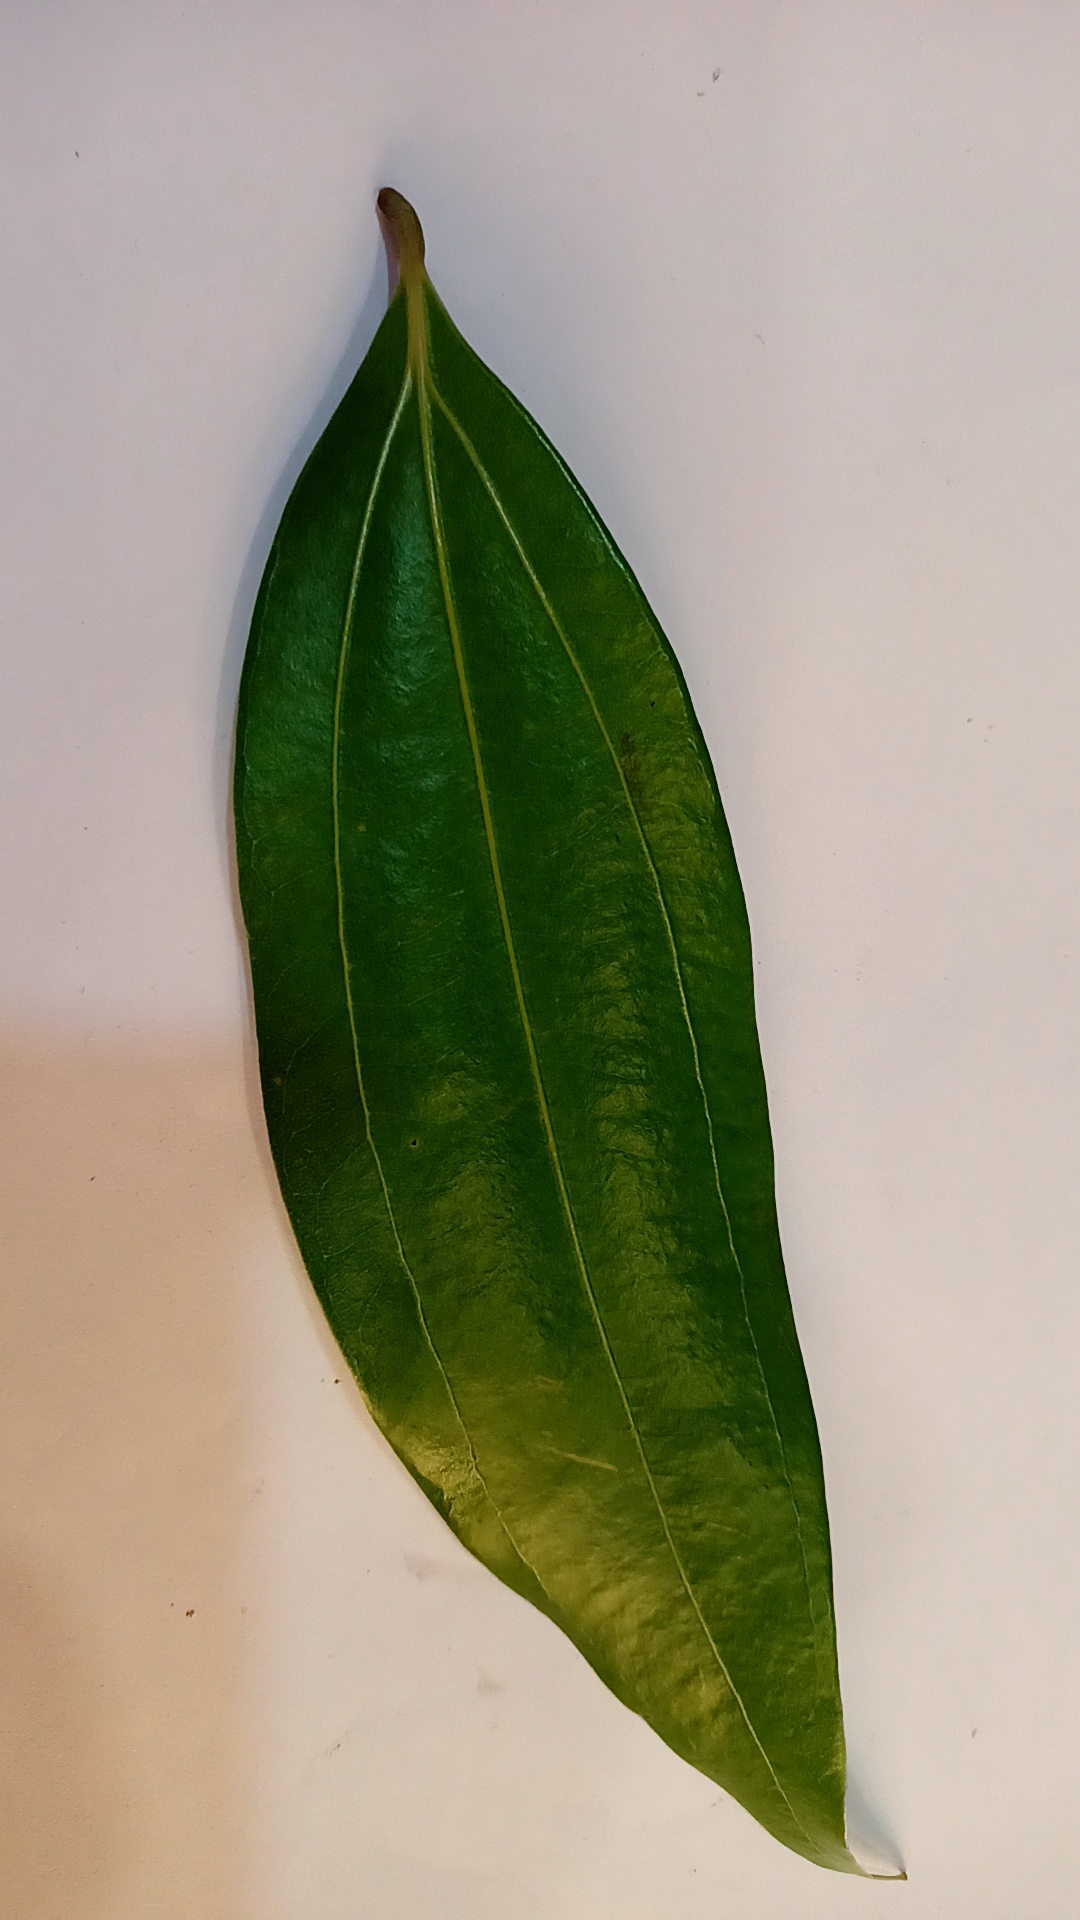
Label: Healthy